Breeding back

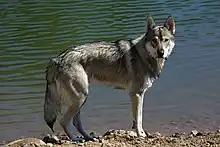
A Tamaskan Dog, bred to visually resemble a wolf

Although the wolf, the wild ancestor of domestic dogs, is not extinct, its phenotype is the target of several developmental breeds including the Northern Inuit Dog and the Tamaskan Dog. They are all crossbreeds of German Shepherds, Alaskan Malamutes, and Huskies; selected for phenotypic wolf characteristics, the hybrids are then backbred to improve the "look-alike" effect. These new breeds may be viewed as breeding-back attempts as well.